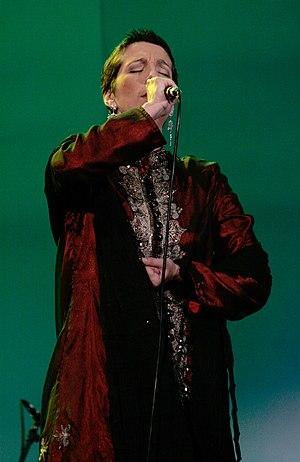
Dulce José Silva Pontes, née le 8 avril 1969 à Montijo, est une auteure-compositrice-interprète, chanteuse de pop, musique folk, musique classique et fado.